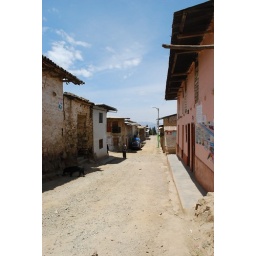
Looking down the street, away from the village centre. Our hotel is the pink building in the foreground on the right.